Thierry Roland

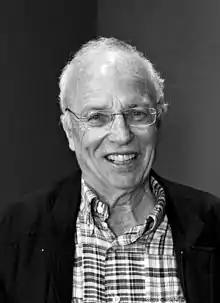
Roland on 5 June 2012

Thierry José Roland (4 August 1937 – 16 June 2012) was a French sports commentator who was France's leading football commentator for 59 years. He began his career as a radio journalist for the ORTF when he was just 16 years old. Roland then became a television sports journalist at age 20. He commentated on more than 1,000 football matches, including thirteen World Cups beginning with the 1962 FIFA World Cup in Chile and including France's maiden World Cup win as hosts in 1998. He also commentated nine UEFA European Championships. He was nicknamed "La voix du football" ("The voice of football").